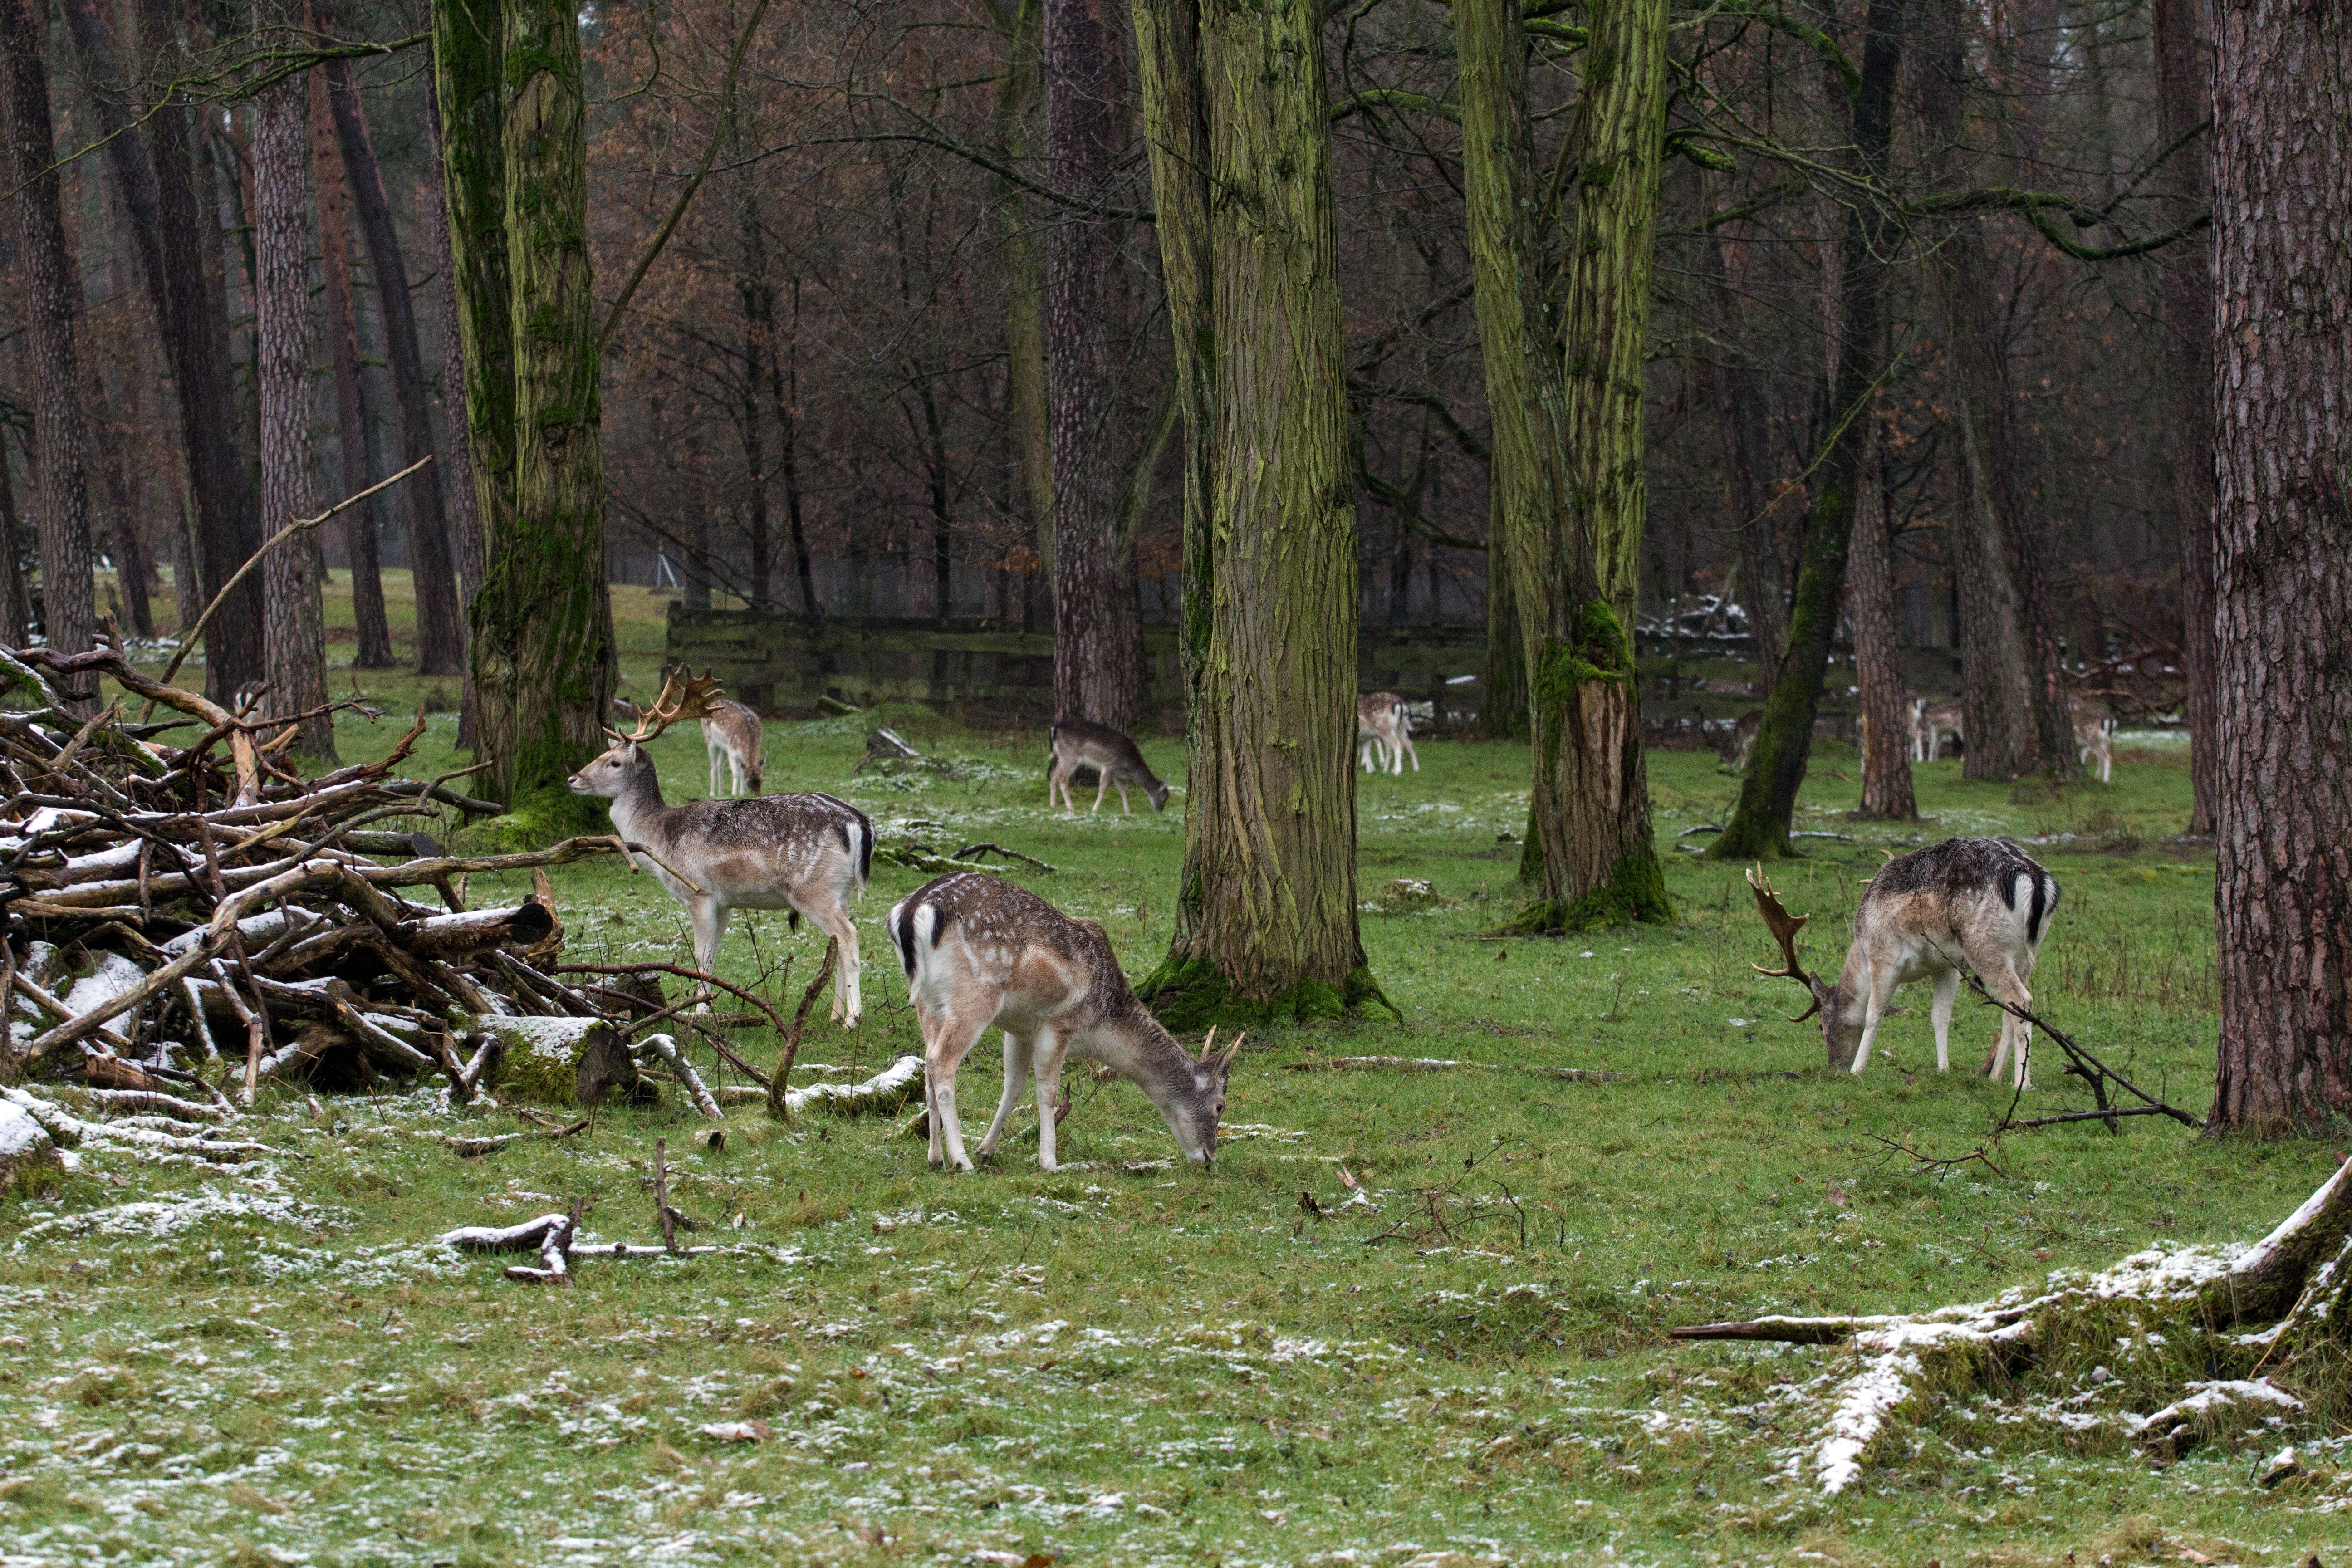
forest, wilderness, wildlife, wild, deer, fauna, woodland, habitat, fallow deer, ecosystem, red deer, white tailed deer